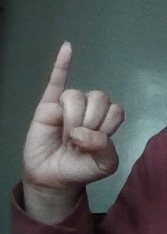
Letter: meem